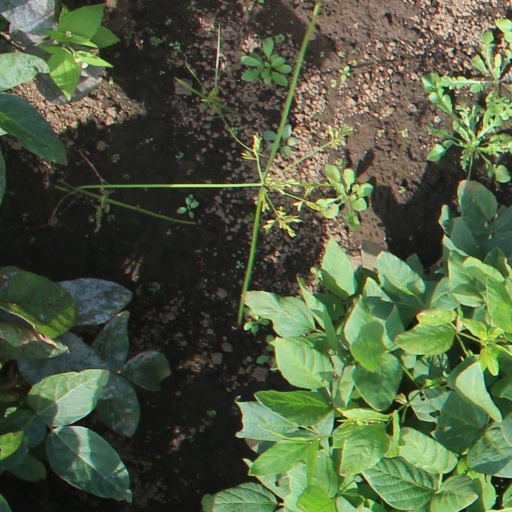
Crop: soybean